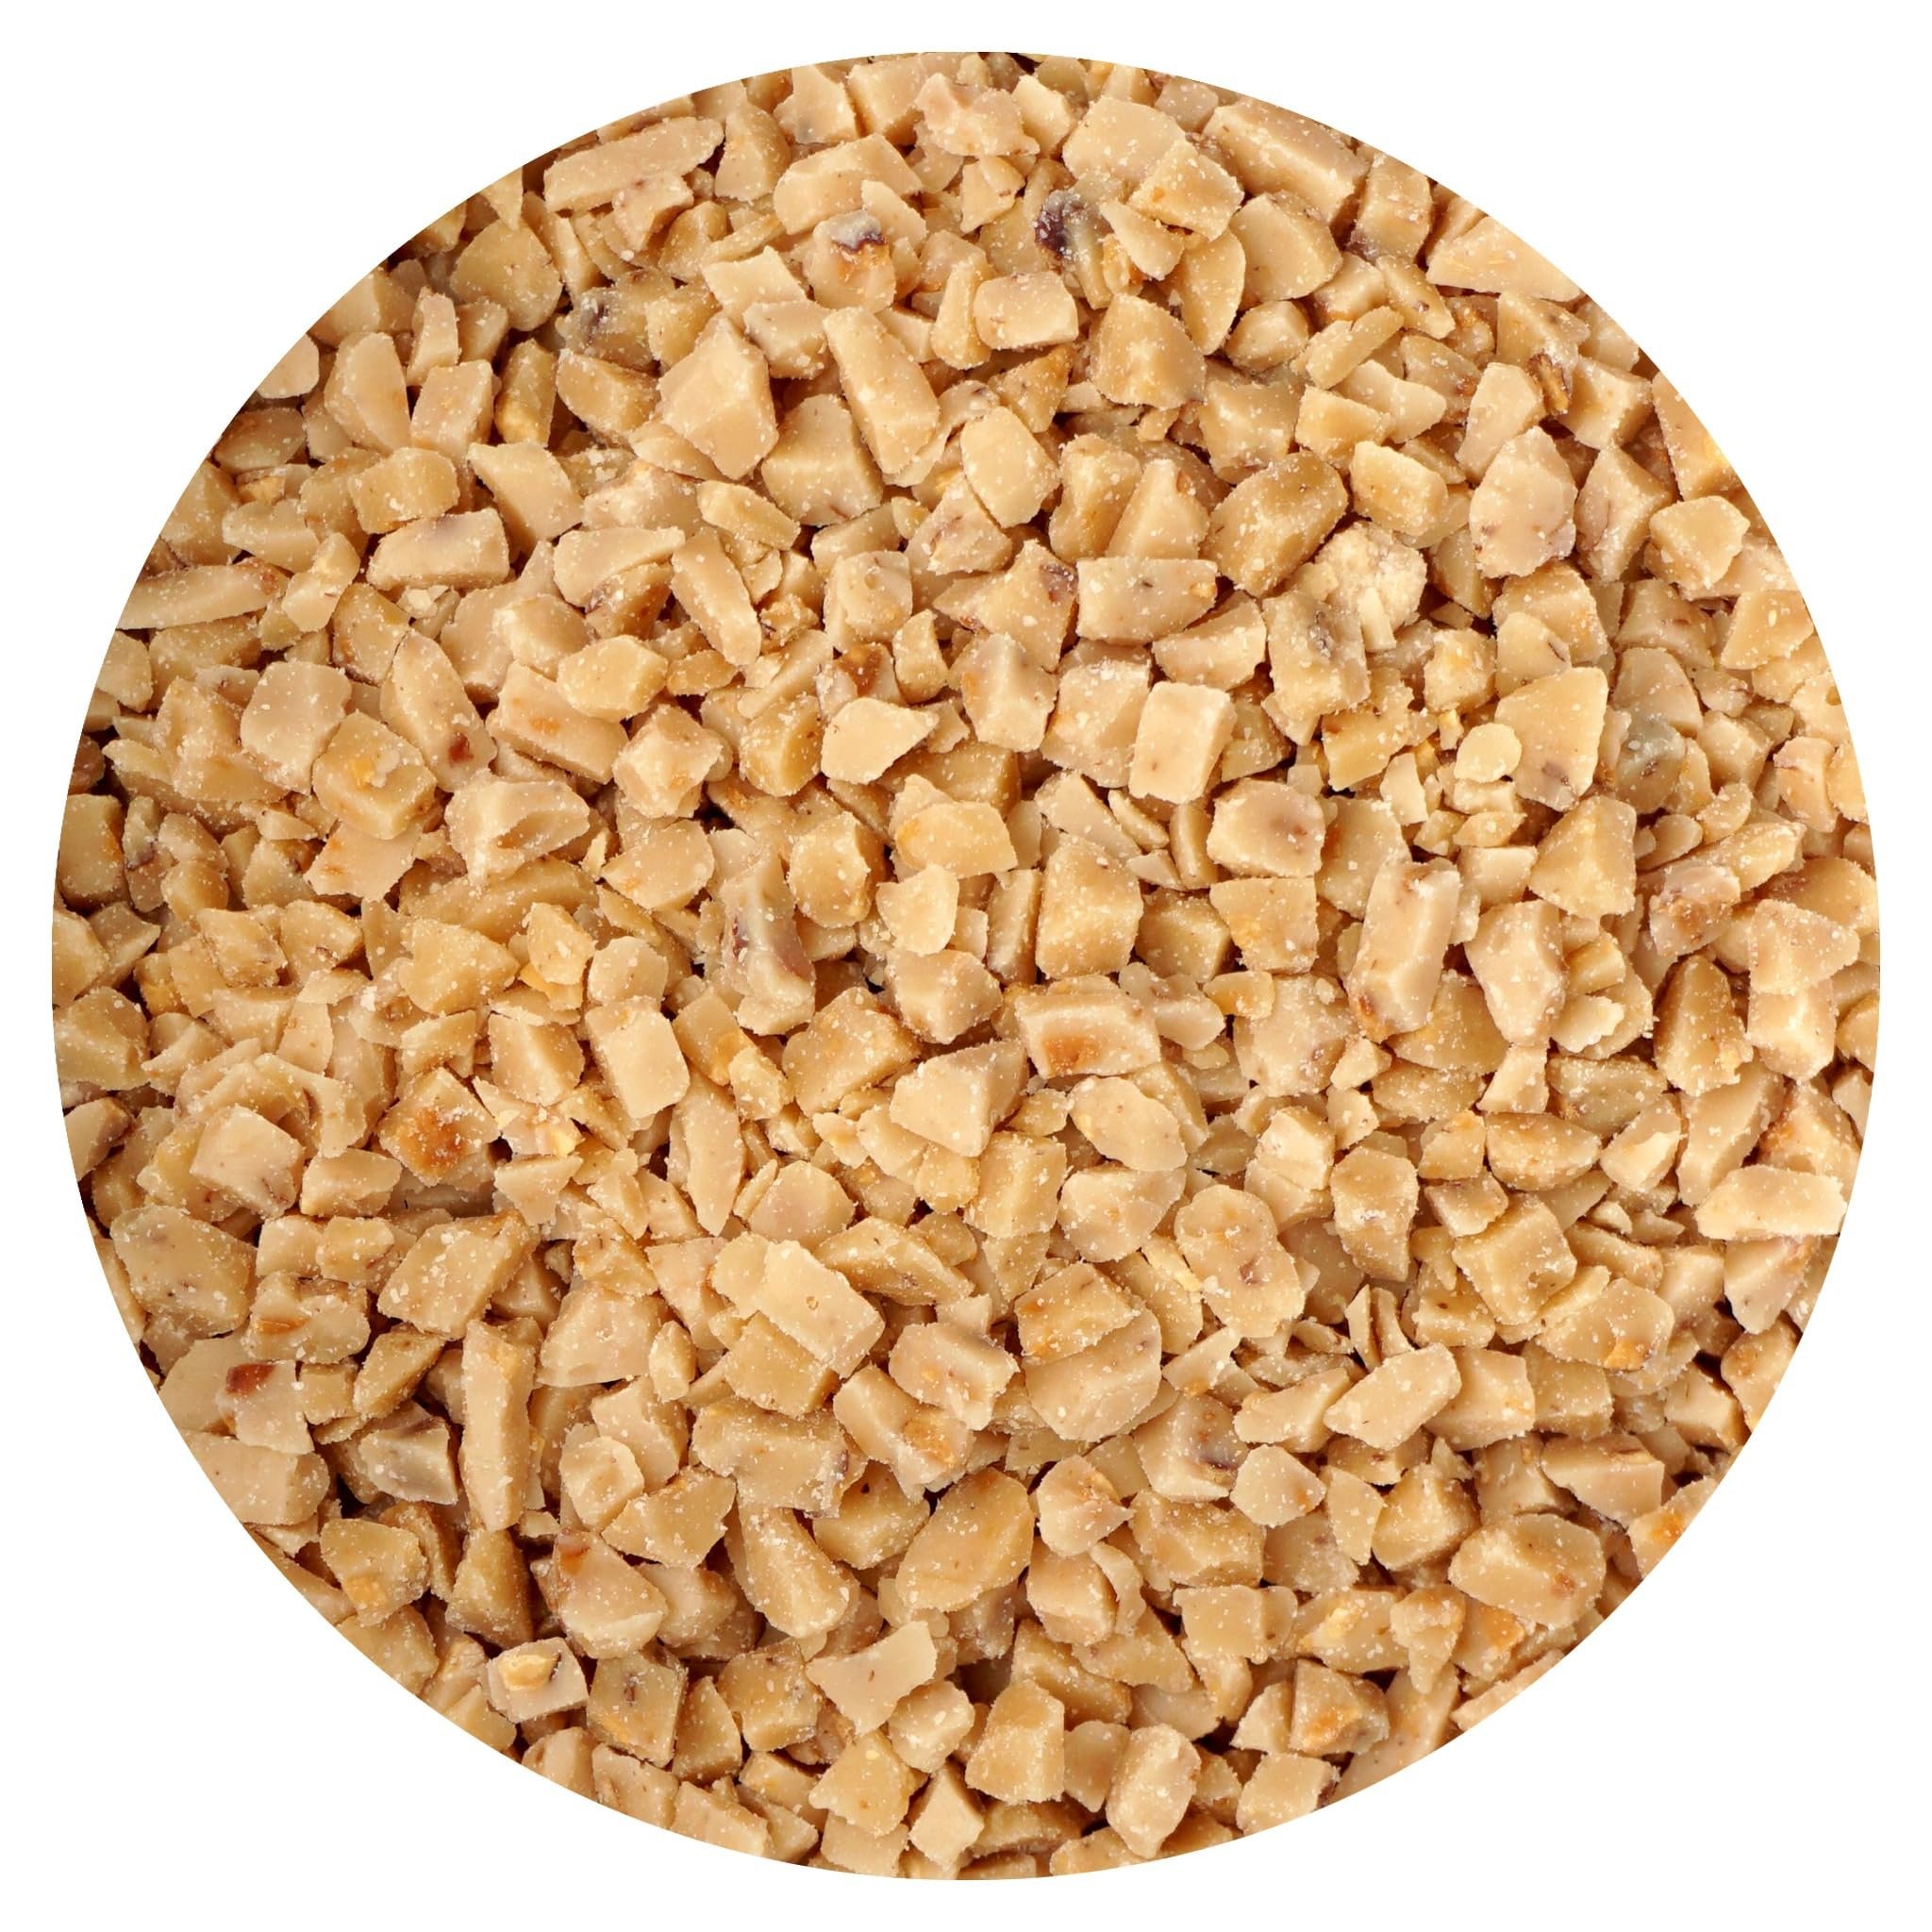
Toffee Bits Bulk Bag
A whisper of caramel, an echo of sweet amber, this unadorned treasure carries the very essence of toffee's enduring melody. Elevate your creations with the delightful crunch of our cookie crumbs. We've left the pieces bigger for a satisfying texture, ideal for sprinkling over ice cream, folding into cookie dough, or adding a surprising twist to any recipe. Need a finer crumb? A quick trip through the blender is all it takes! Unleash your baking creativity with black cookie crumbs, adding a delightful crunch to all your favorite recipes and treats. Enhance any treat with these ready-to-use cookies and creme crumbs for baking.
Brand: The Hampton Candy Company
Category: Food, Beverages & Tobacco > Food Items > Cooking & Baking Ingredients > Cookie Decorating Kits